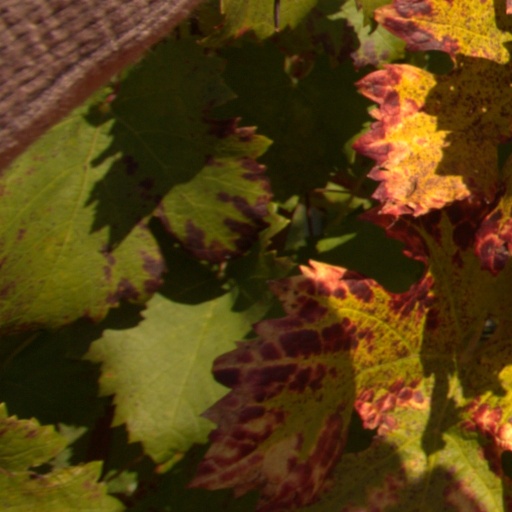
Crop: grape